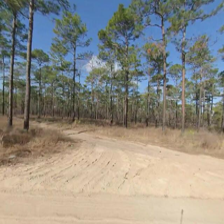
Label: streetView